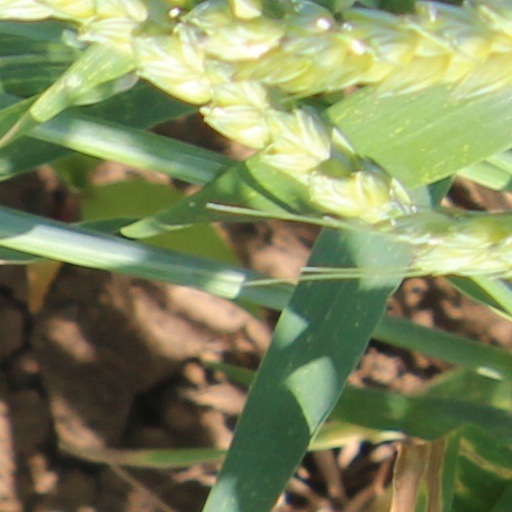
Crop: wheat